Wuyuan County, Inner Mongolia

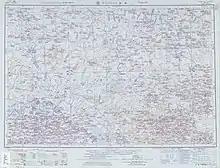
Map including Wuyuan (labeled as WU-YÜAN (walled)) (AMS, 1963)

Wuyuan County is made up of 8 towns and 1 townships.